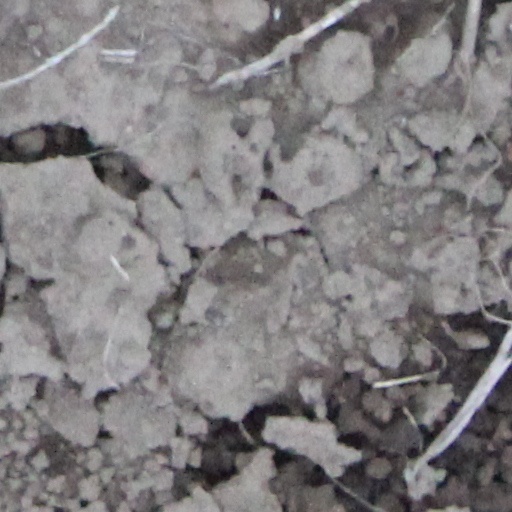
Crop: wheat